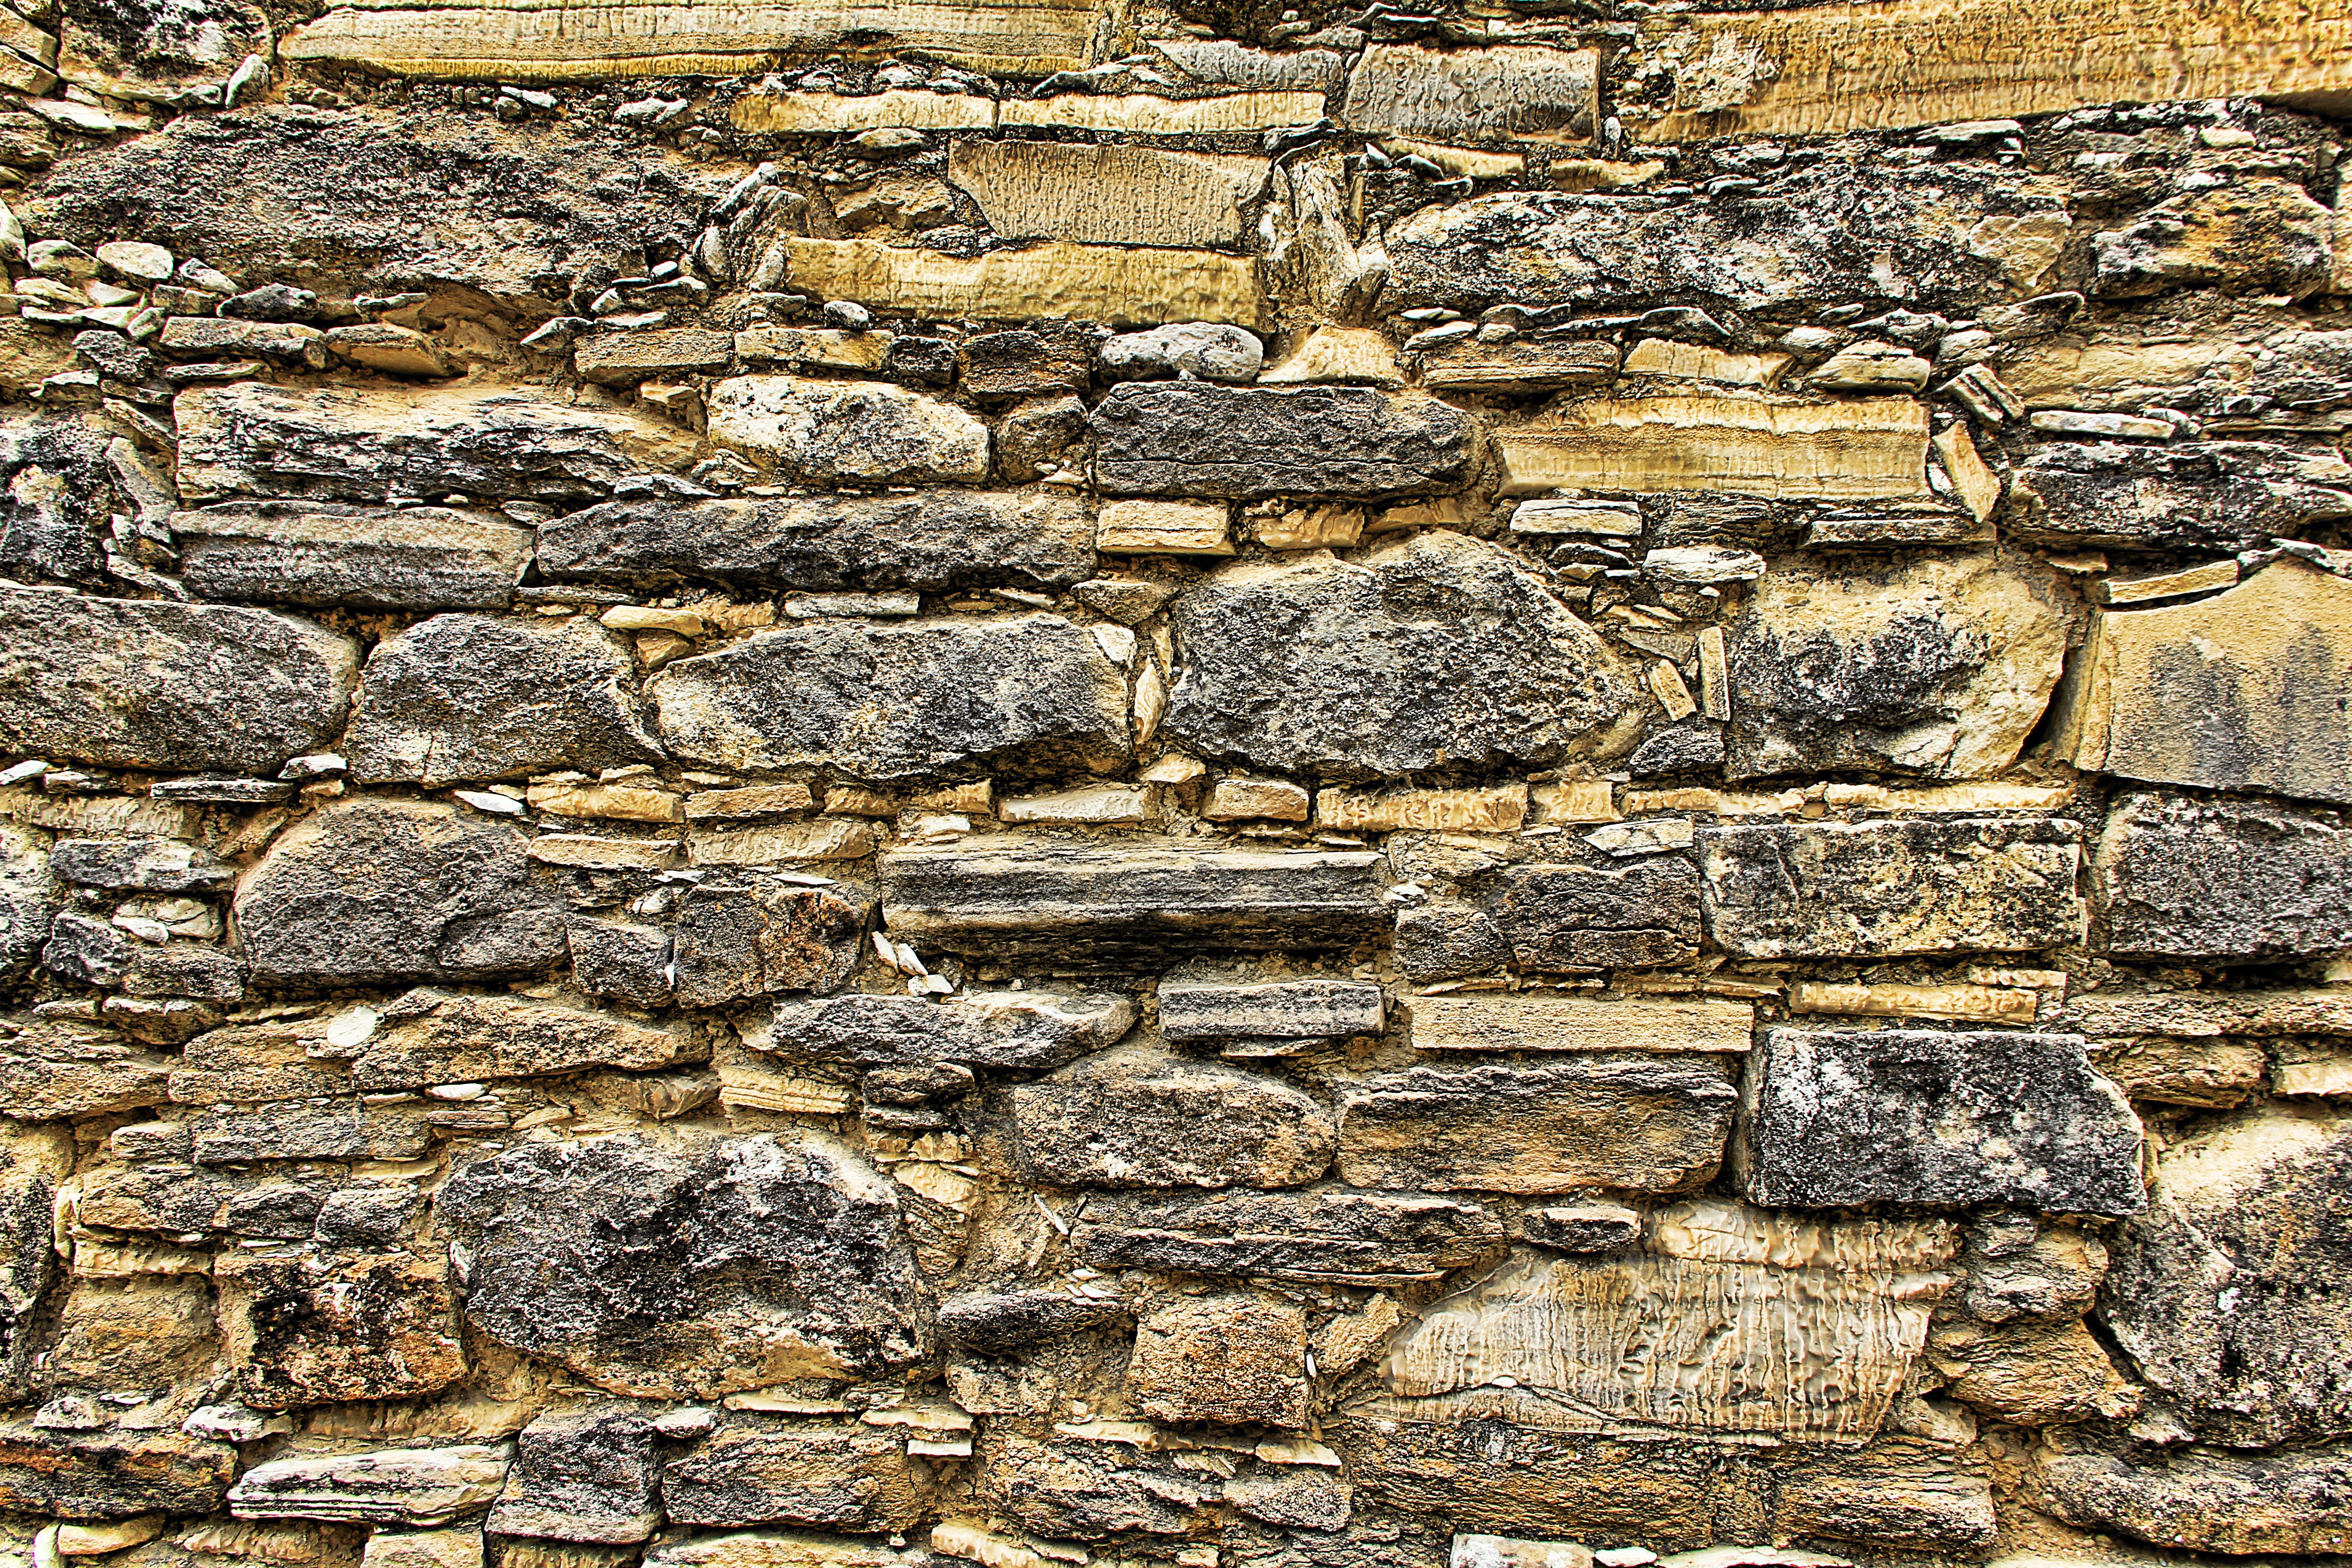
rock, structure, wood, texture, building, cobblestone, wall, stone, pattern, soil, facade, stone wall, brick, material, grey, background, brickwork, bricked, flooring